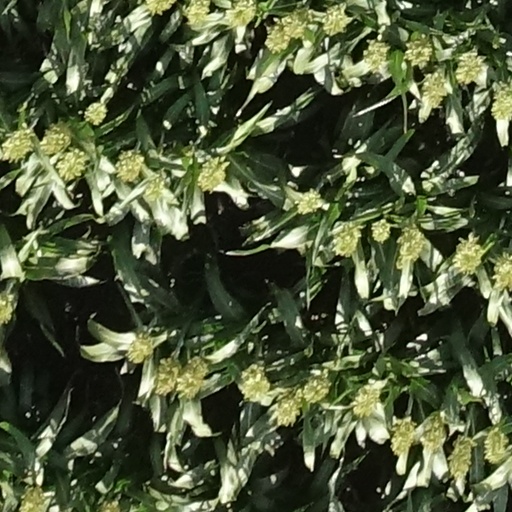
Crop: sorghum